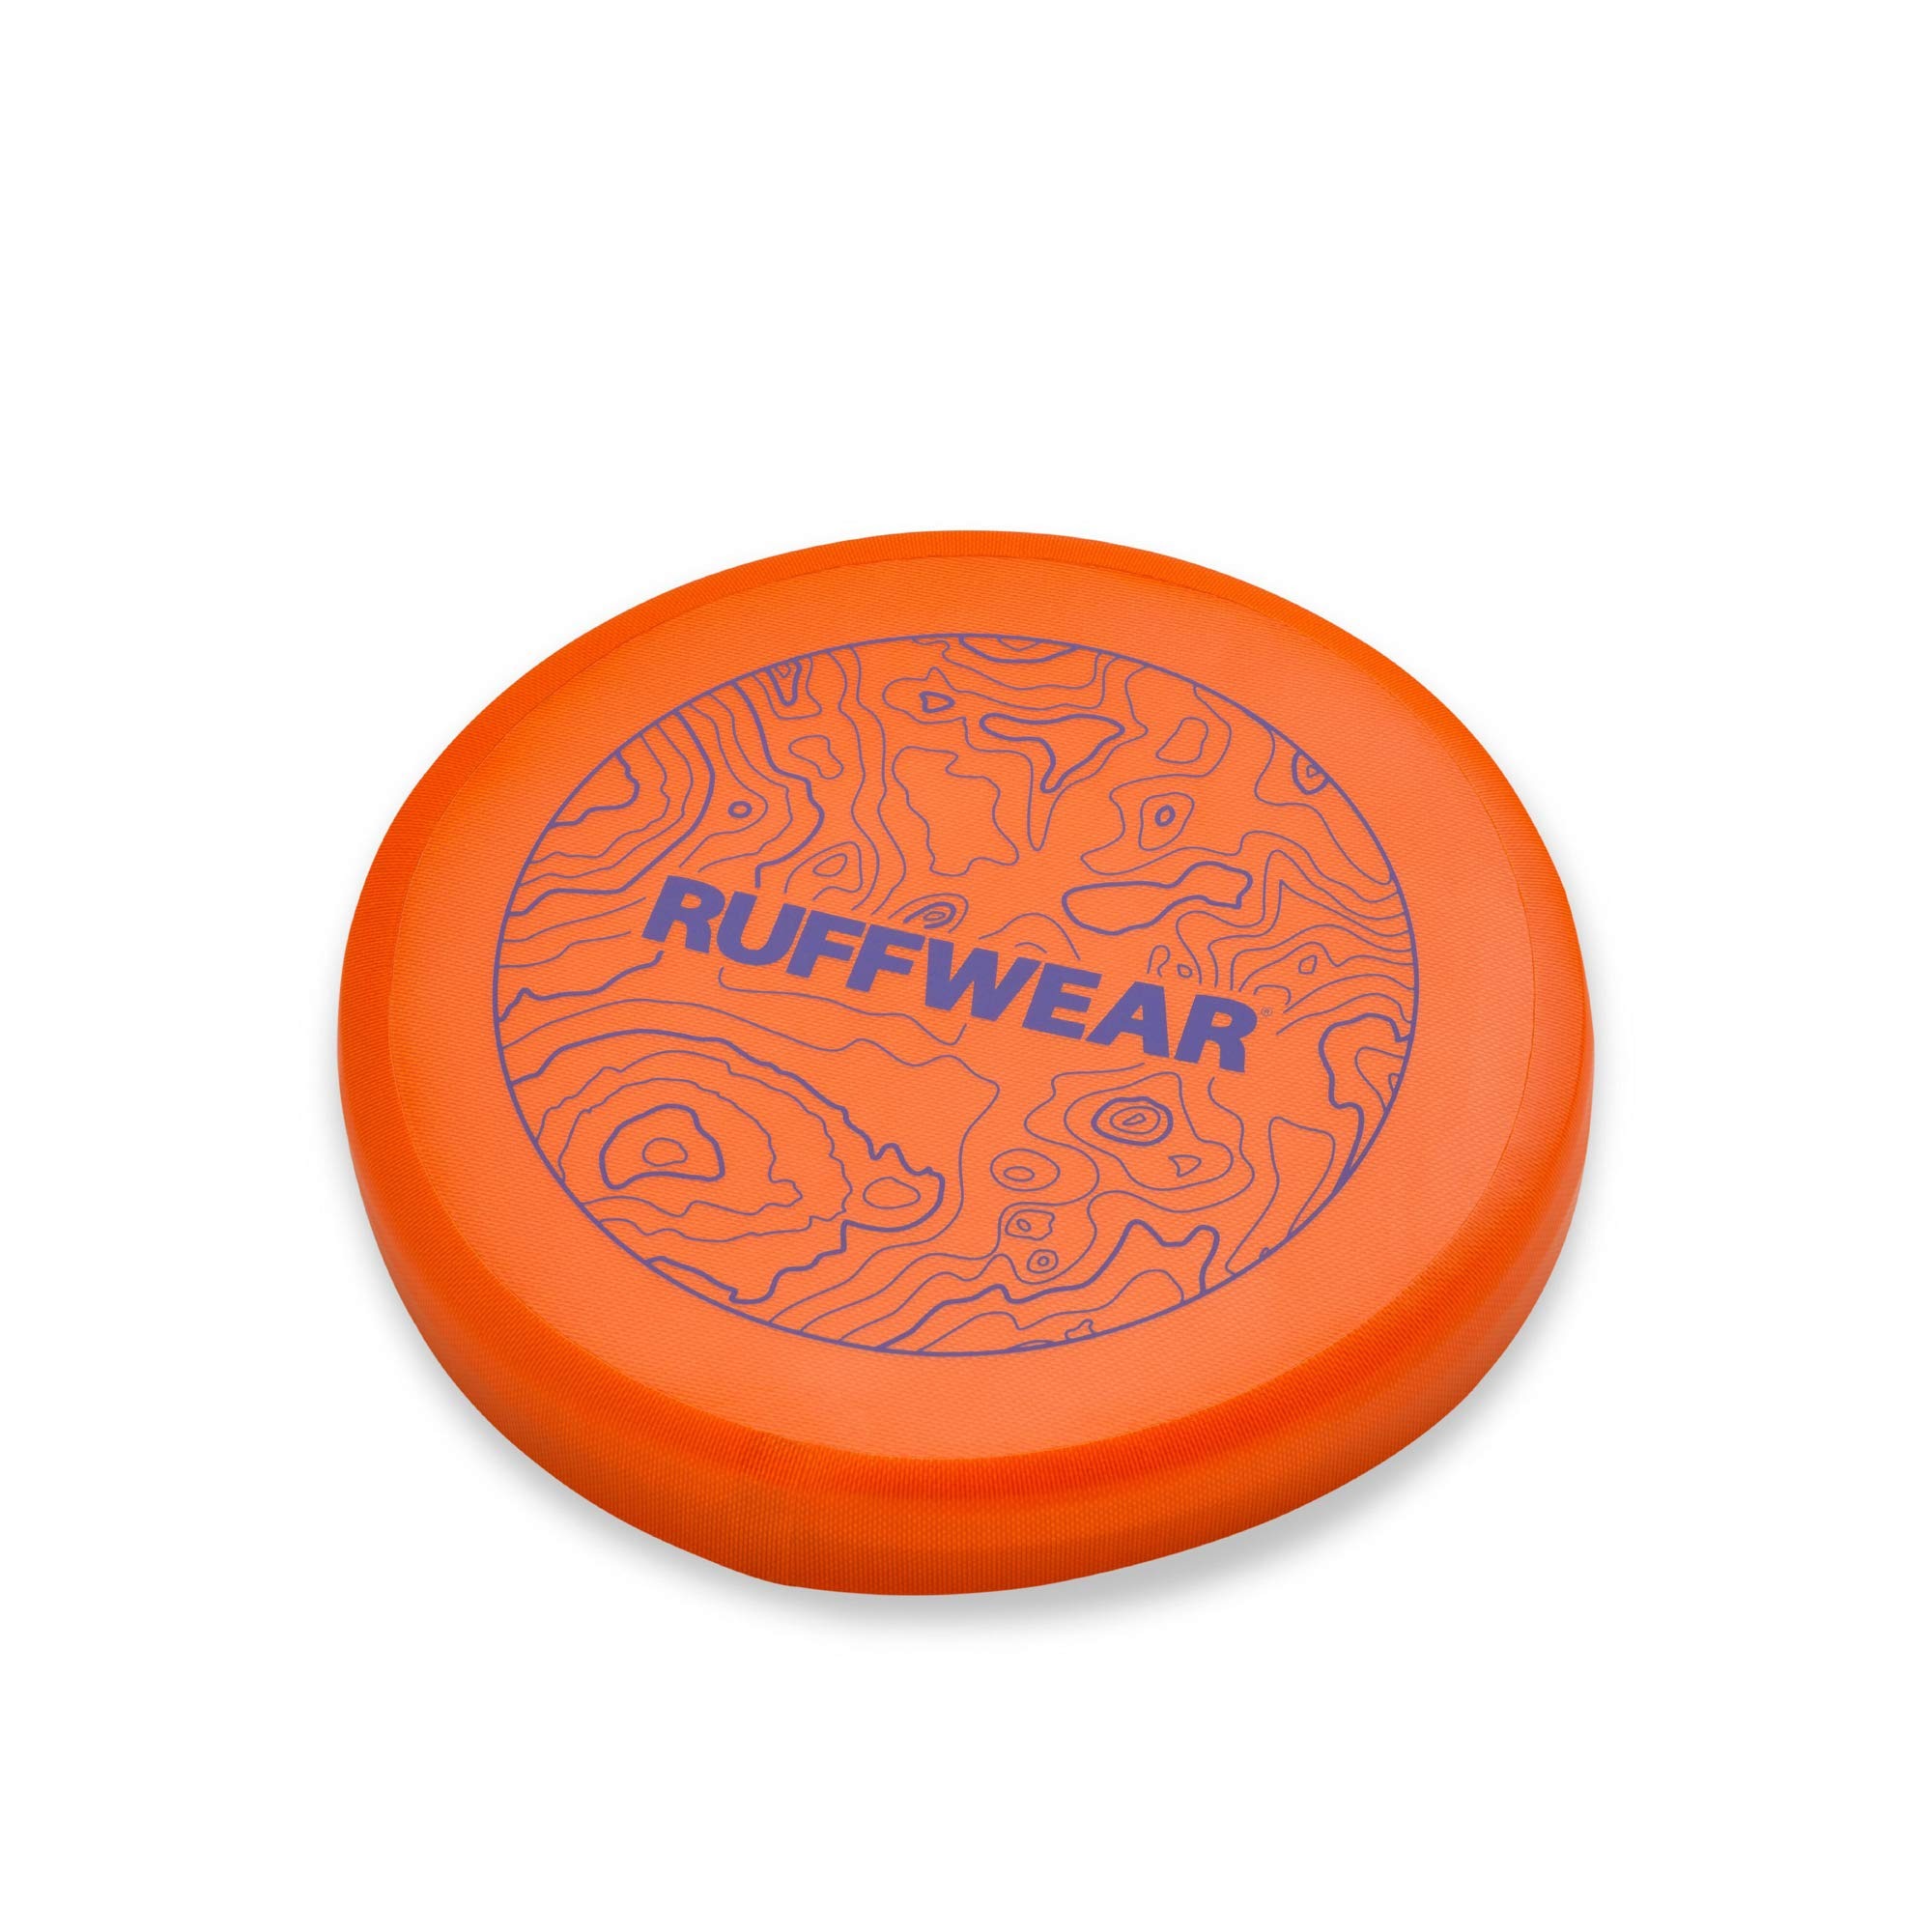
Item Name: RUFFWEAR, Camp Flyer Dog Toy, Lightweight and Flexible Disc for Throw and Fetch, Mandarin Orange
Value: 1.0
Unit: Count

Price: 19.95